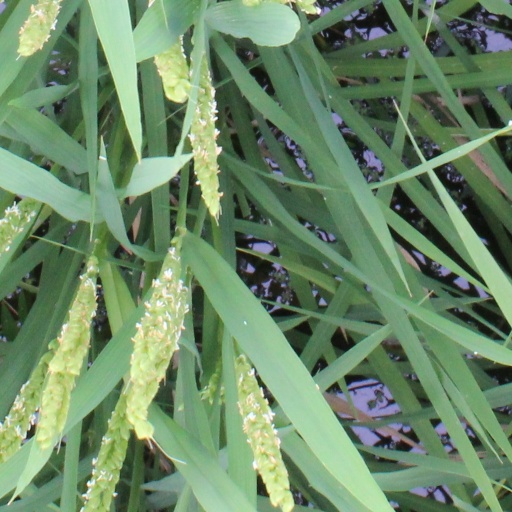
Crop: rice